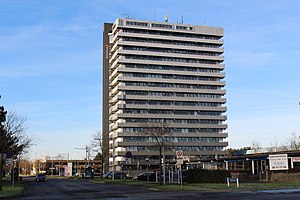
Hersted Industripark
Kontorhus 1 i Hersted Industripark
Kontorhus 1 i Hersted Industripark, Albertslund.
Hersted Industripark, tidligere Herstedøster Industricentrum, er et erhvervs- og industriområde i den nordlige del af Albertslund Kommune tæt på Herstedøster. Industriparken blev etableret i midten af 1960'erne, i samme periode som de første dele af Albertslund blev opført. De første virksomheder flyttede ind i 1964.